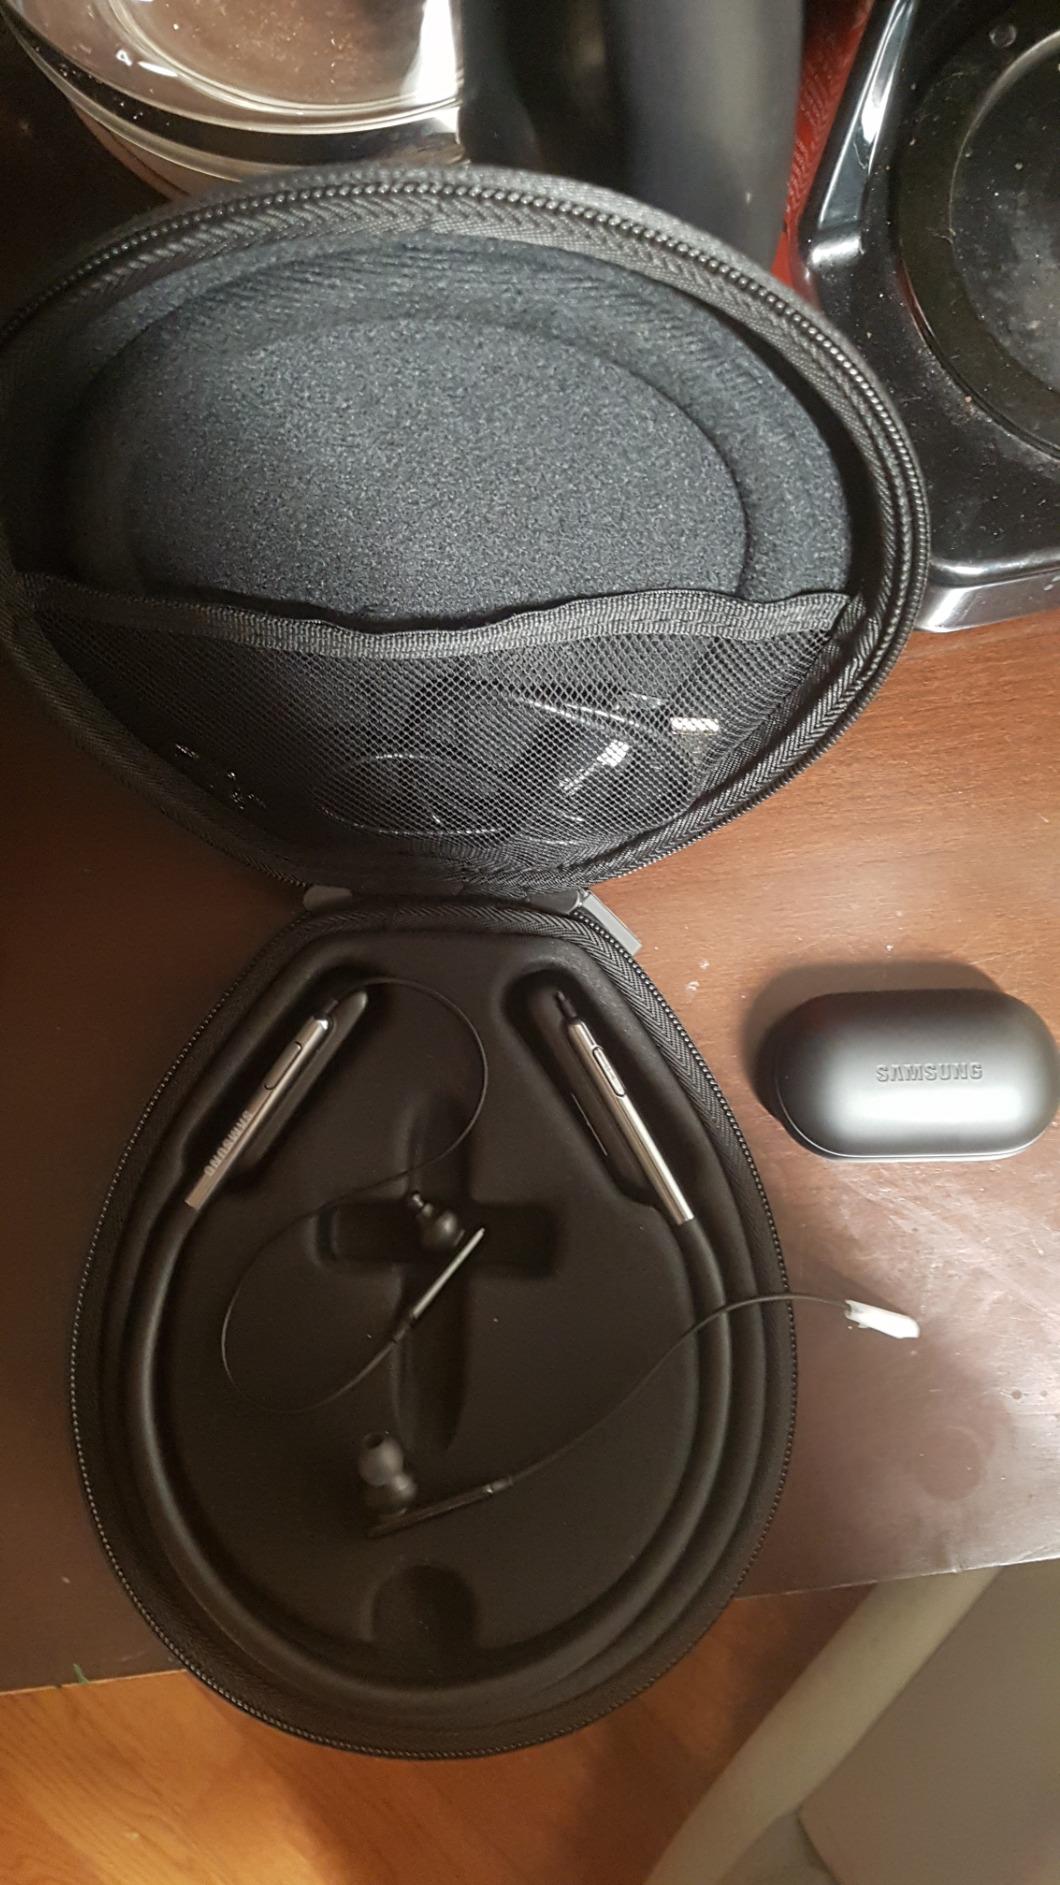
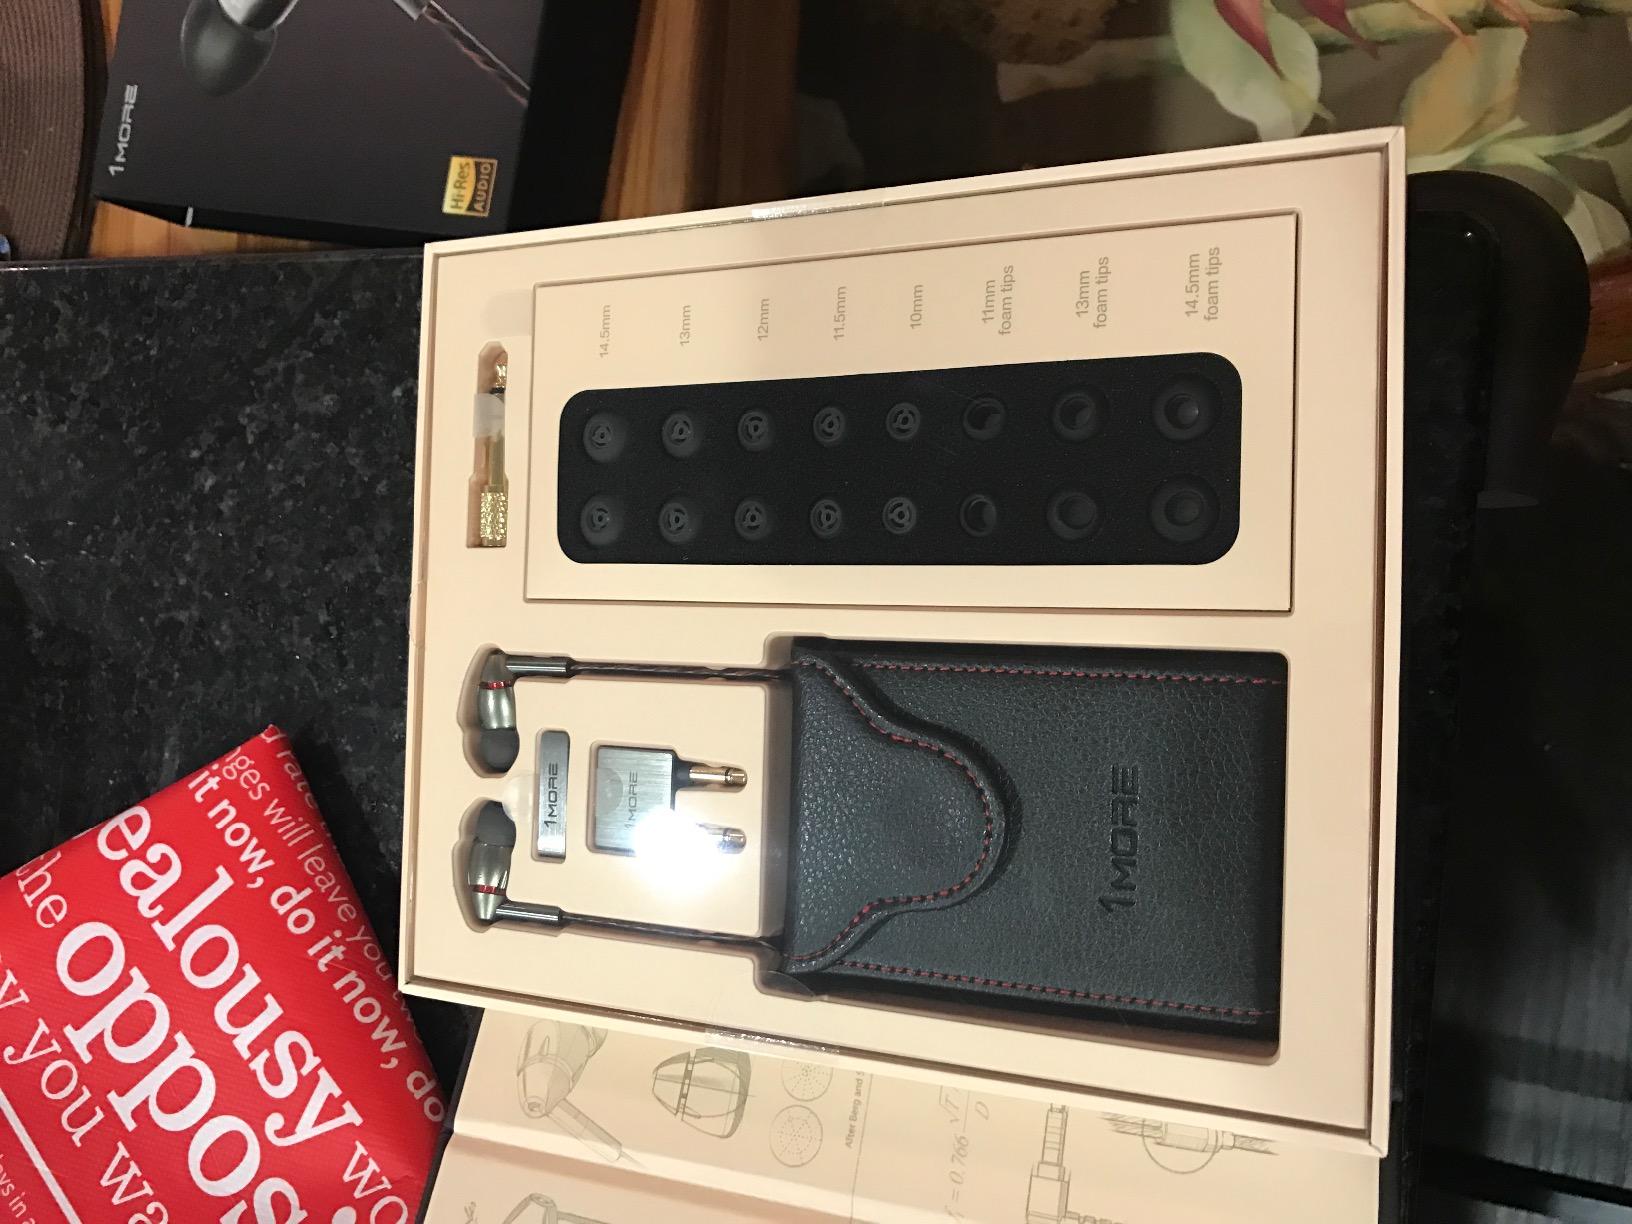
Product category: headphones
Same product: no